Abu Dhabi TV (Canada)

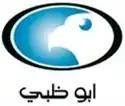

The channel launched on November 9, 2005 as Abu Dhabi TV on Rogers Cable.